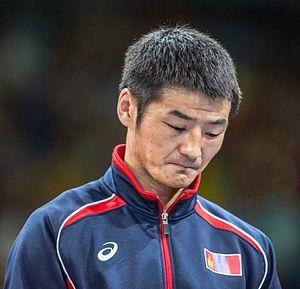
Dorjnyambuu Otgondalai est un boxeur mongol né le 28 janvier 1988.